2008 Summer Olympics torch relay

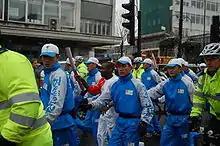
In blue, Beijing Olympic Games Sacred Flame Protection Unit, escorting the Olympic Torch as it passes through Notting Hill in London.

A union planned to protest at the relay for better living conditions. Hong Kong legislator Michael Mak Kwok-fung and activist Chan Cheong, both members of the League of Social Democrats, were not allowed to enter Macau.